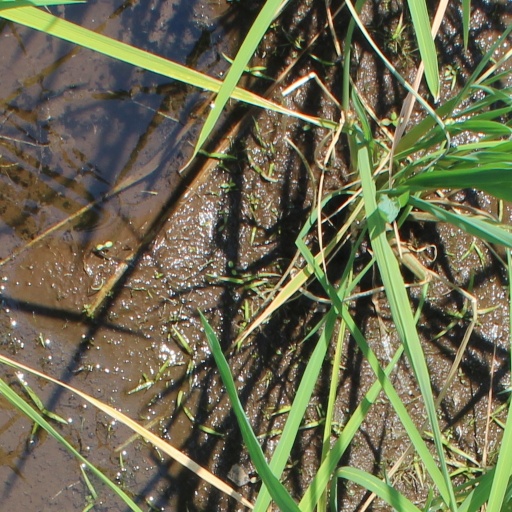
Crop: rice